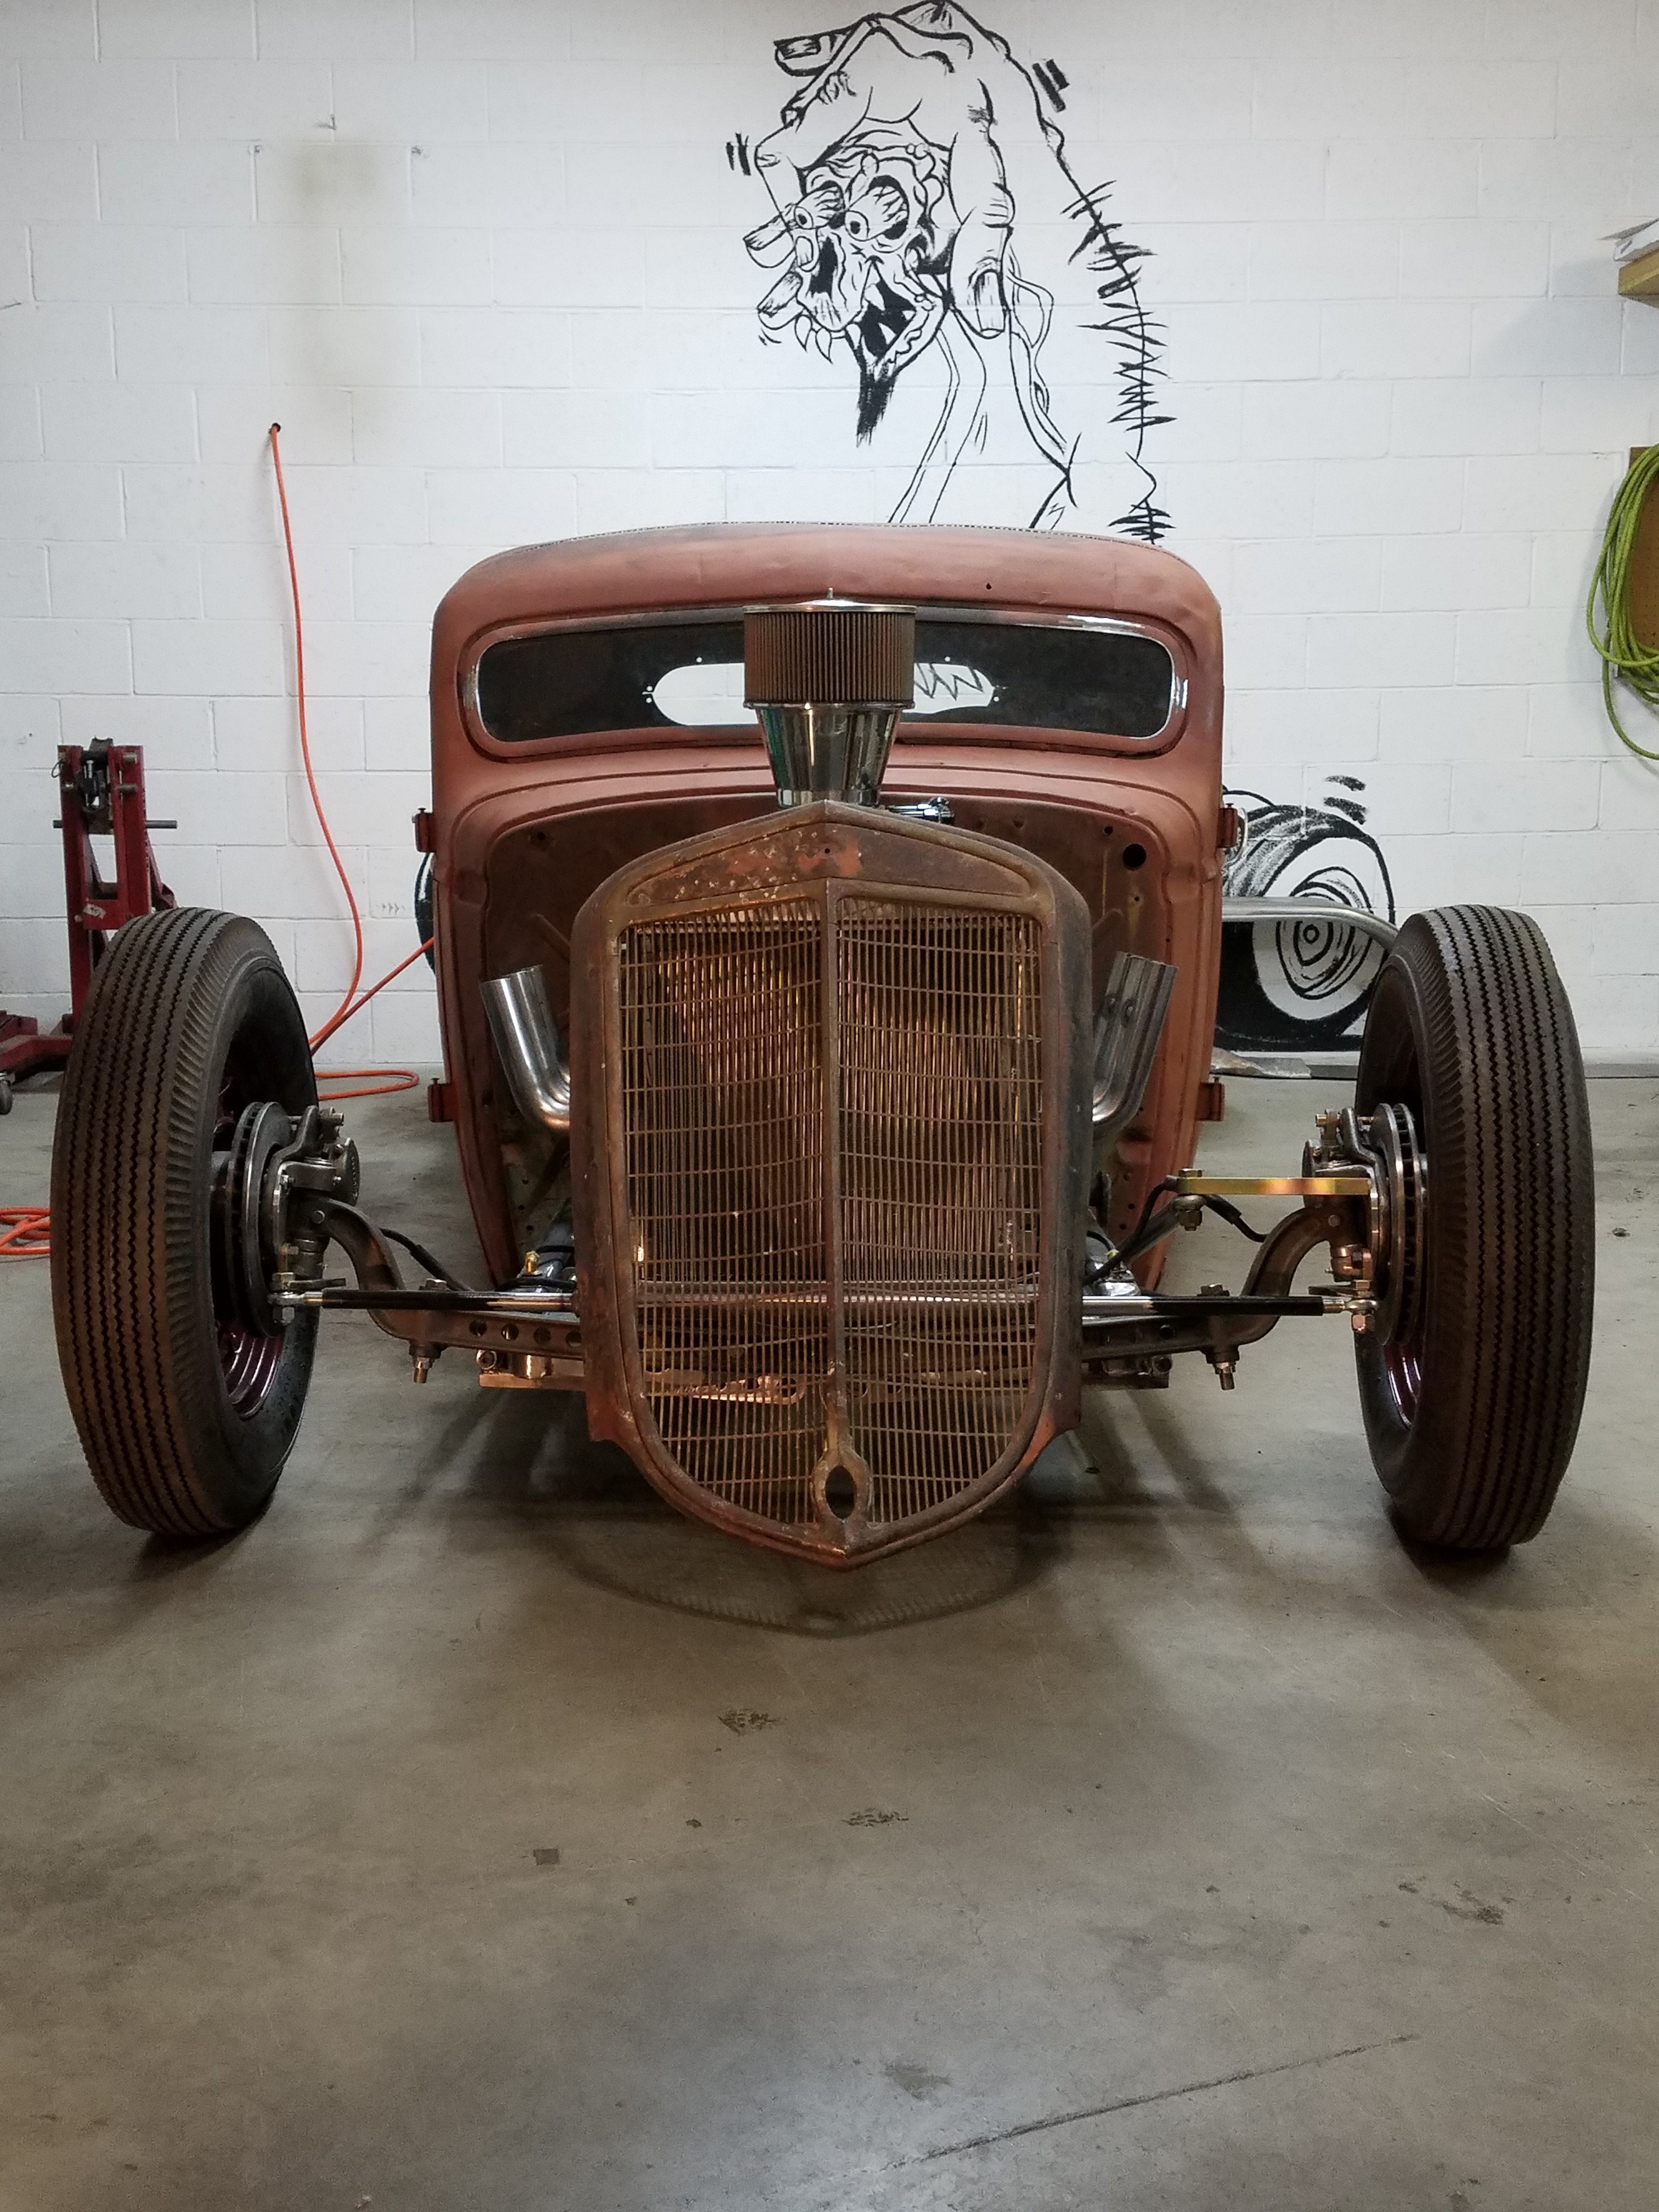
rat rod, low, chopped, rustic, rusted, car, motor vehicle, vehicle, automotive design, hot rod, classic, automotive exterior, antique car, vintage car, wheel